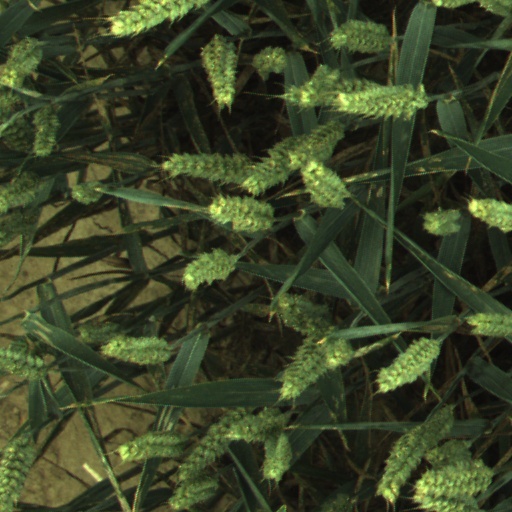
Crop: wheat